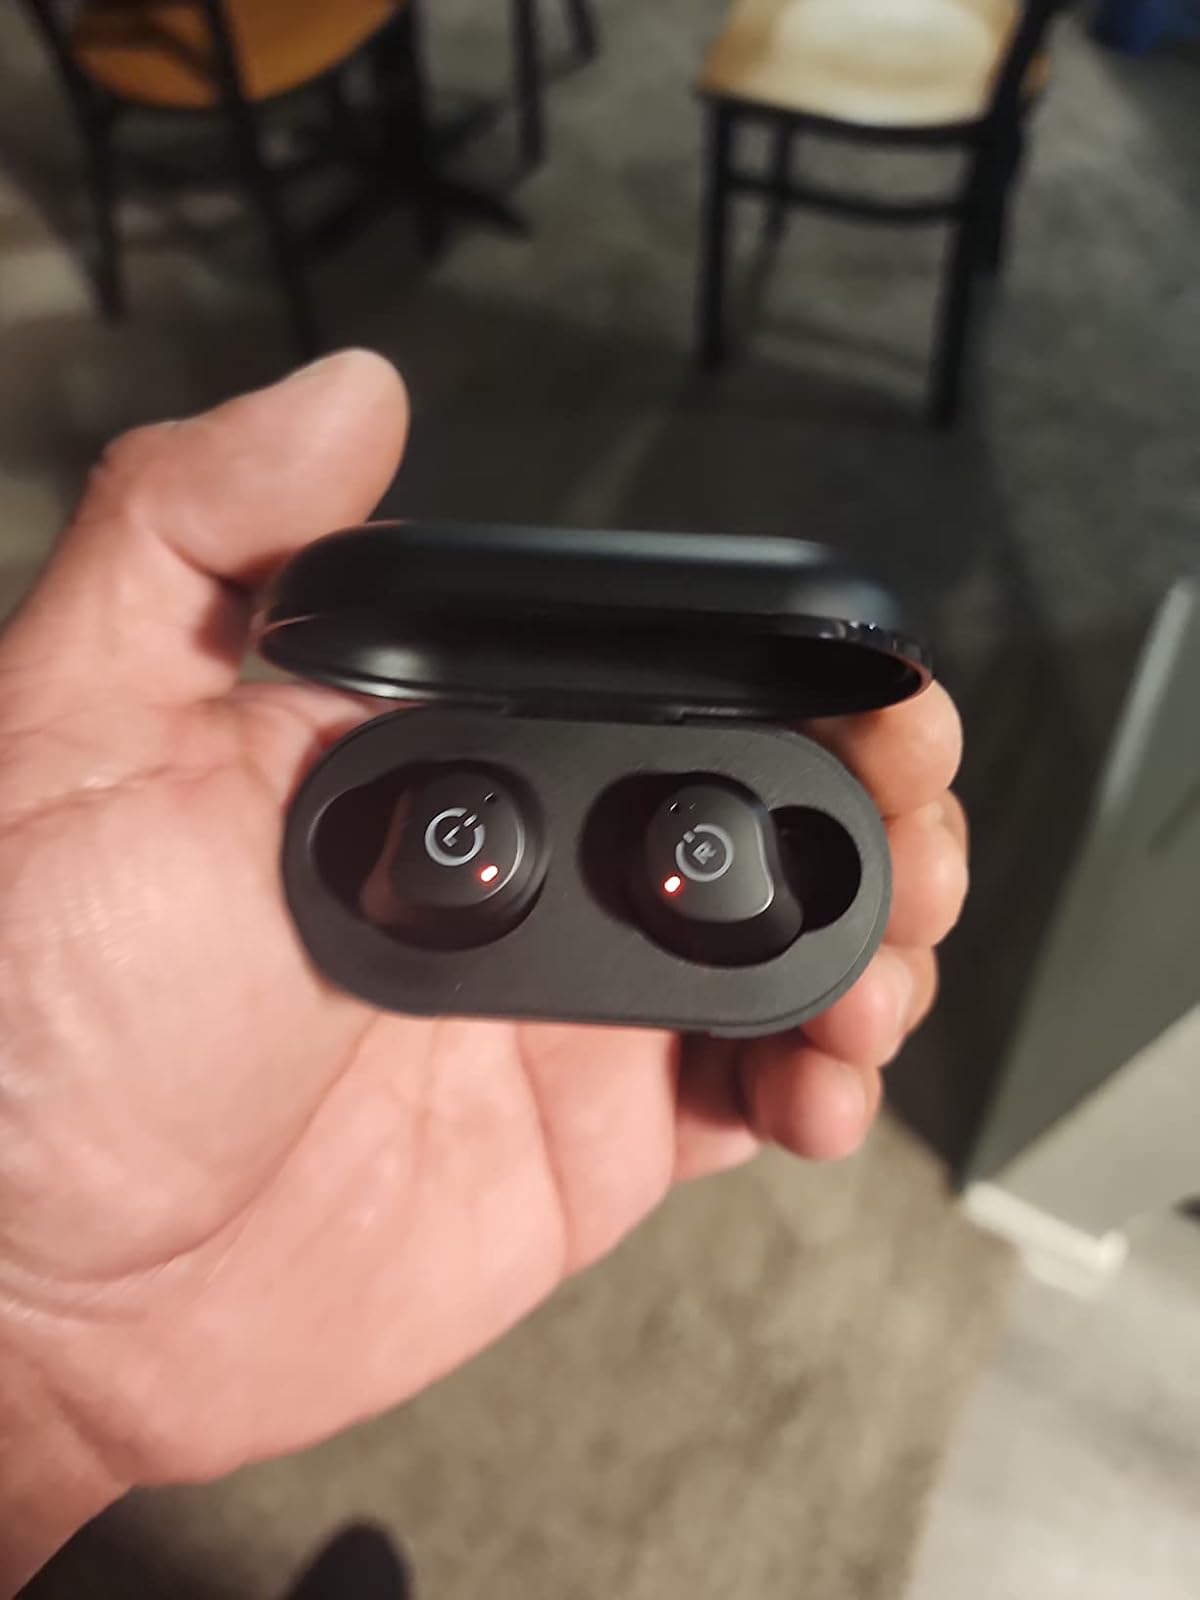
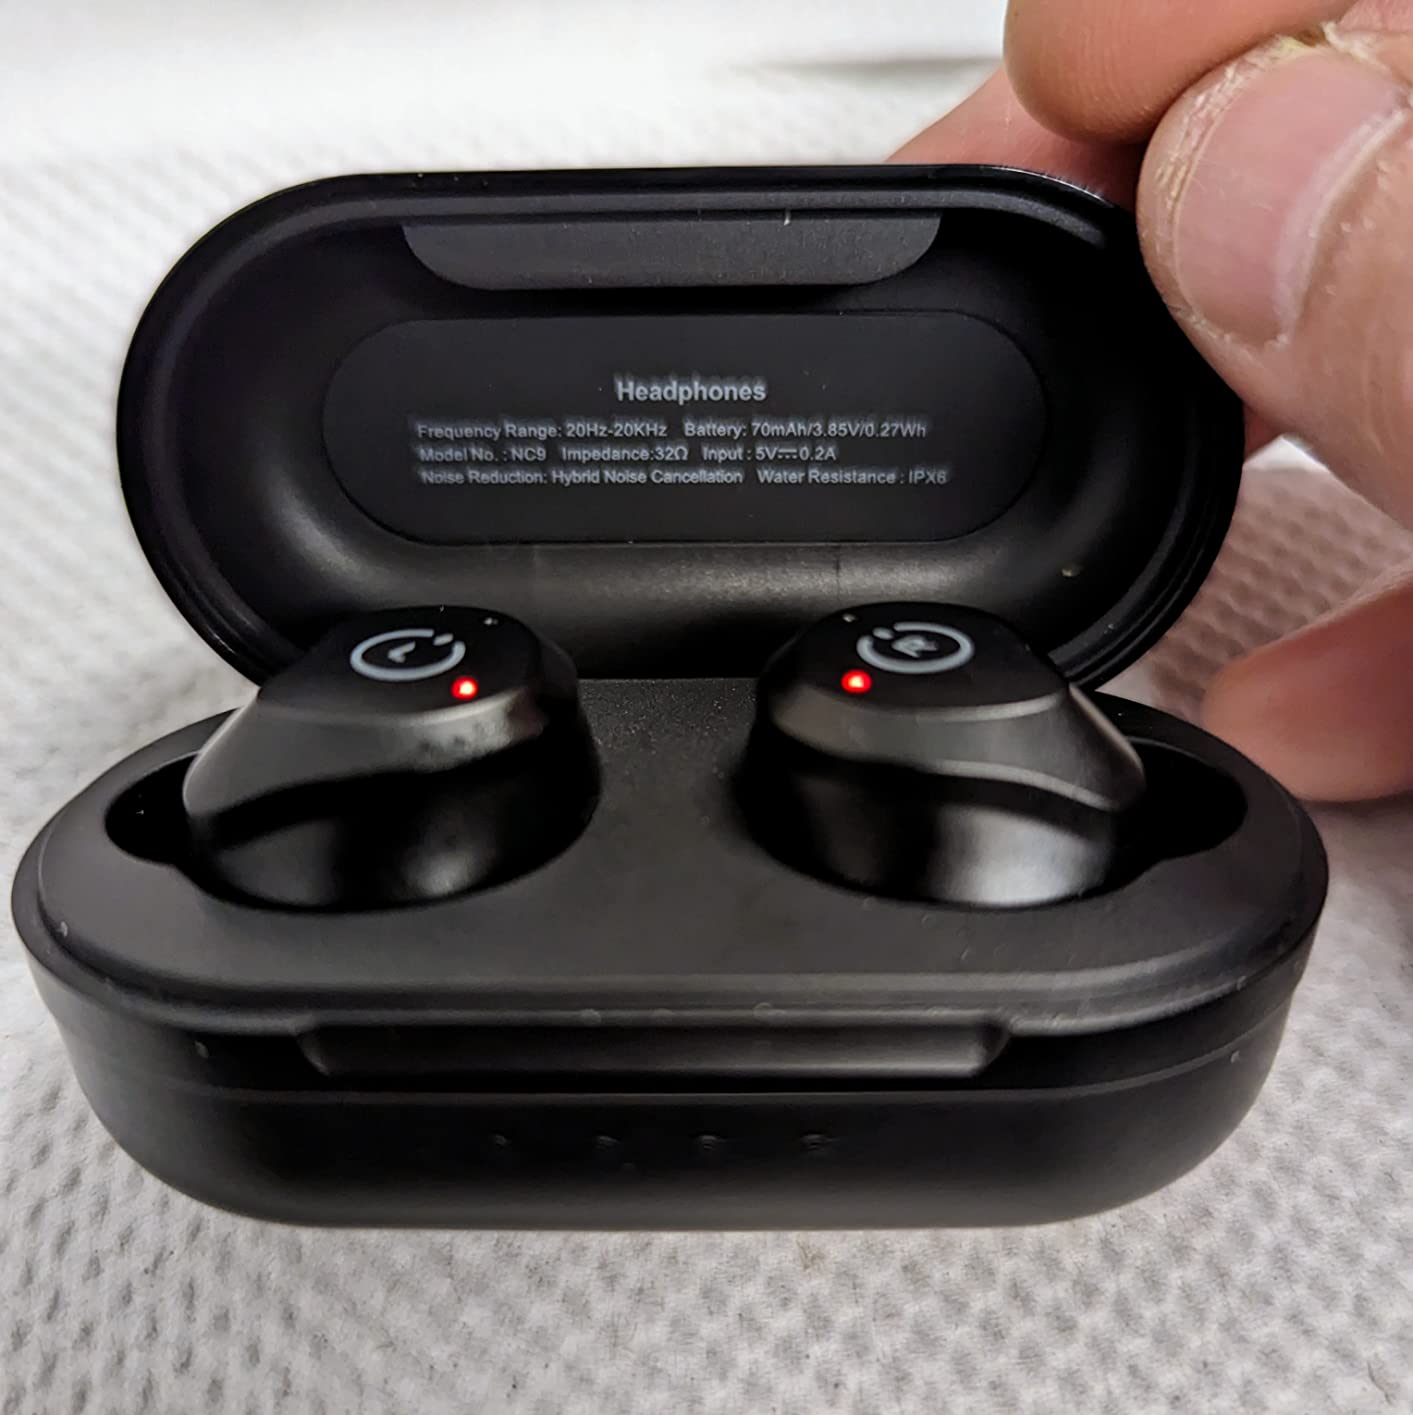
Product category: earbuds
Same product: yes